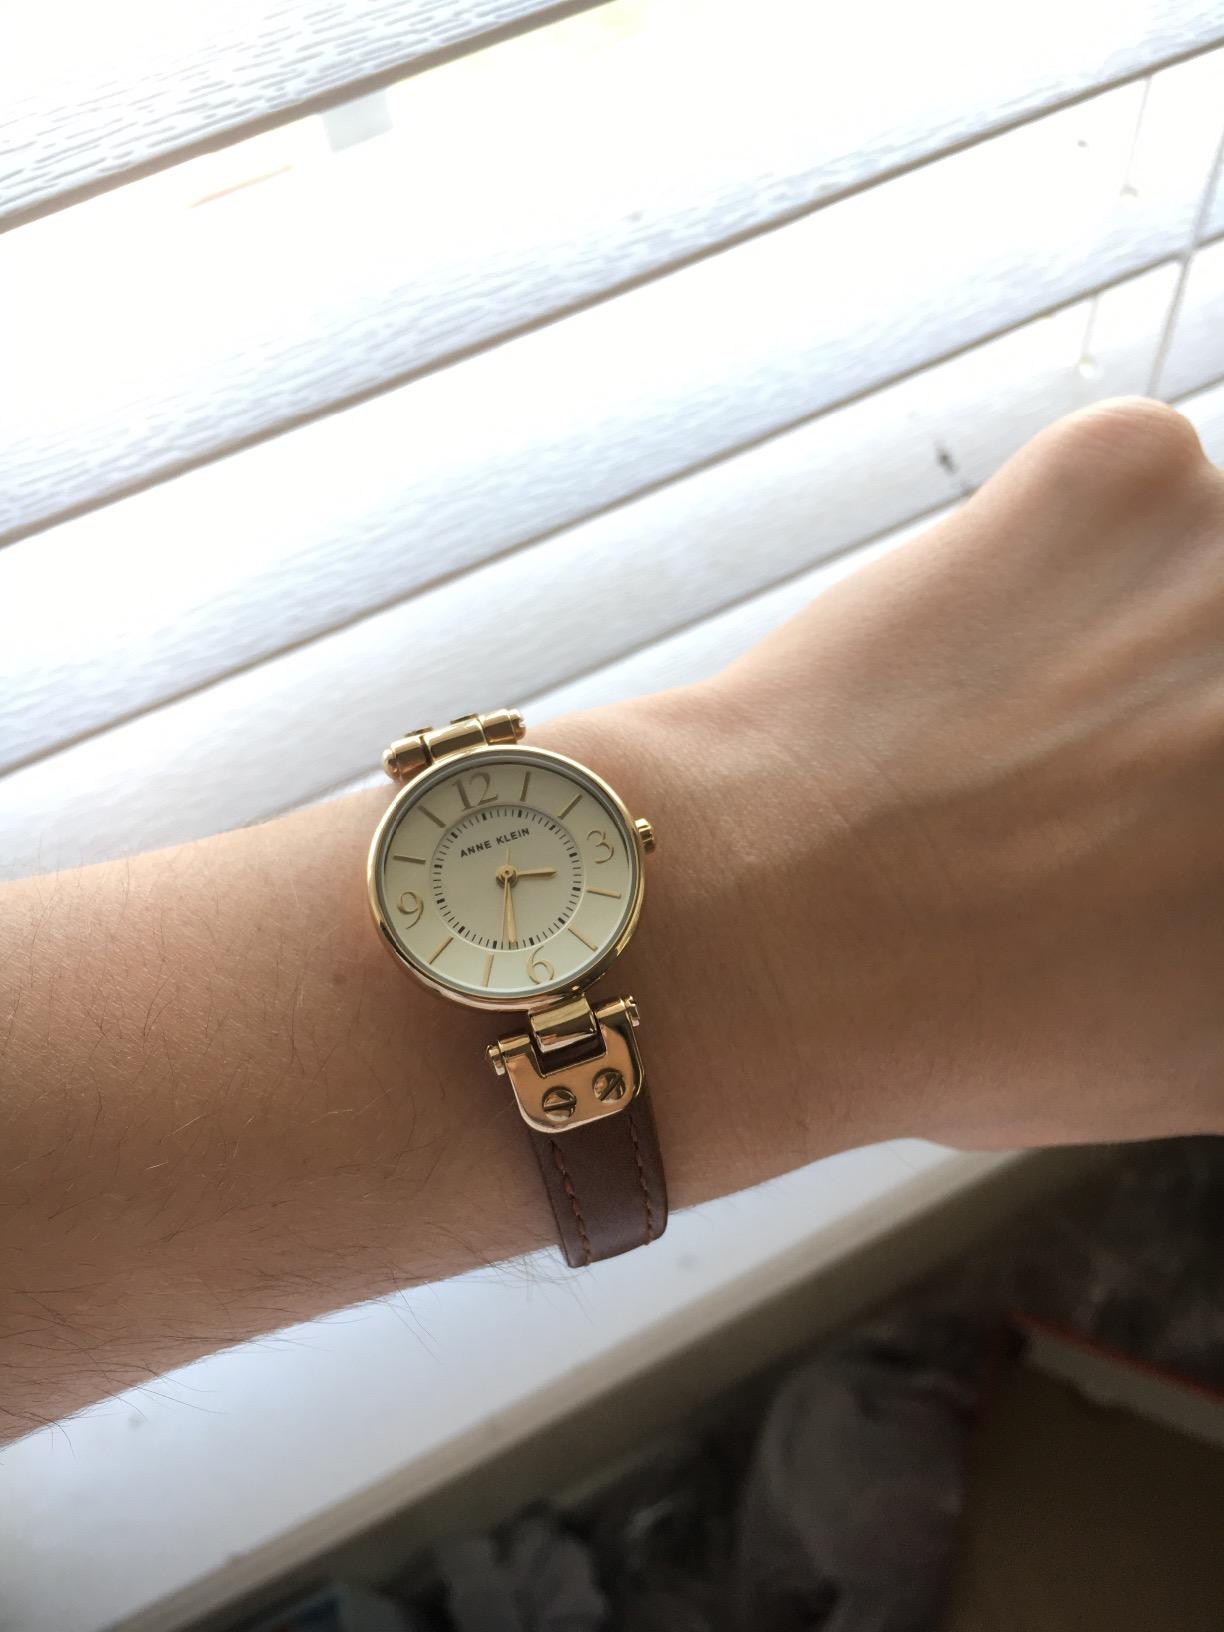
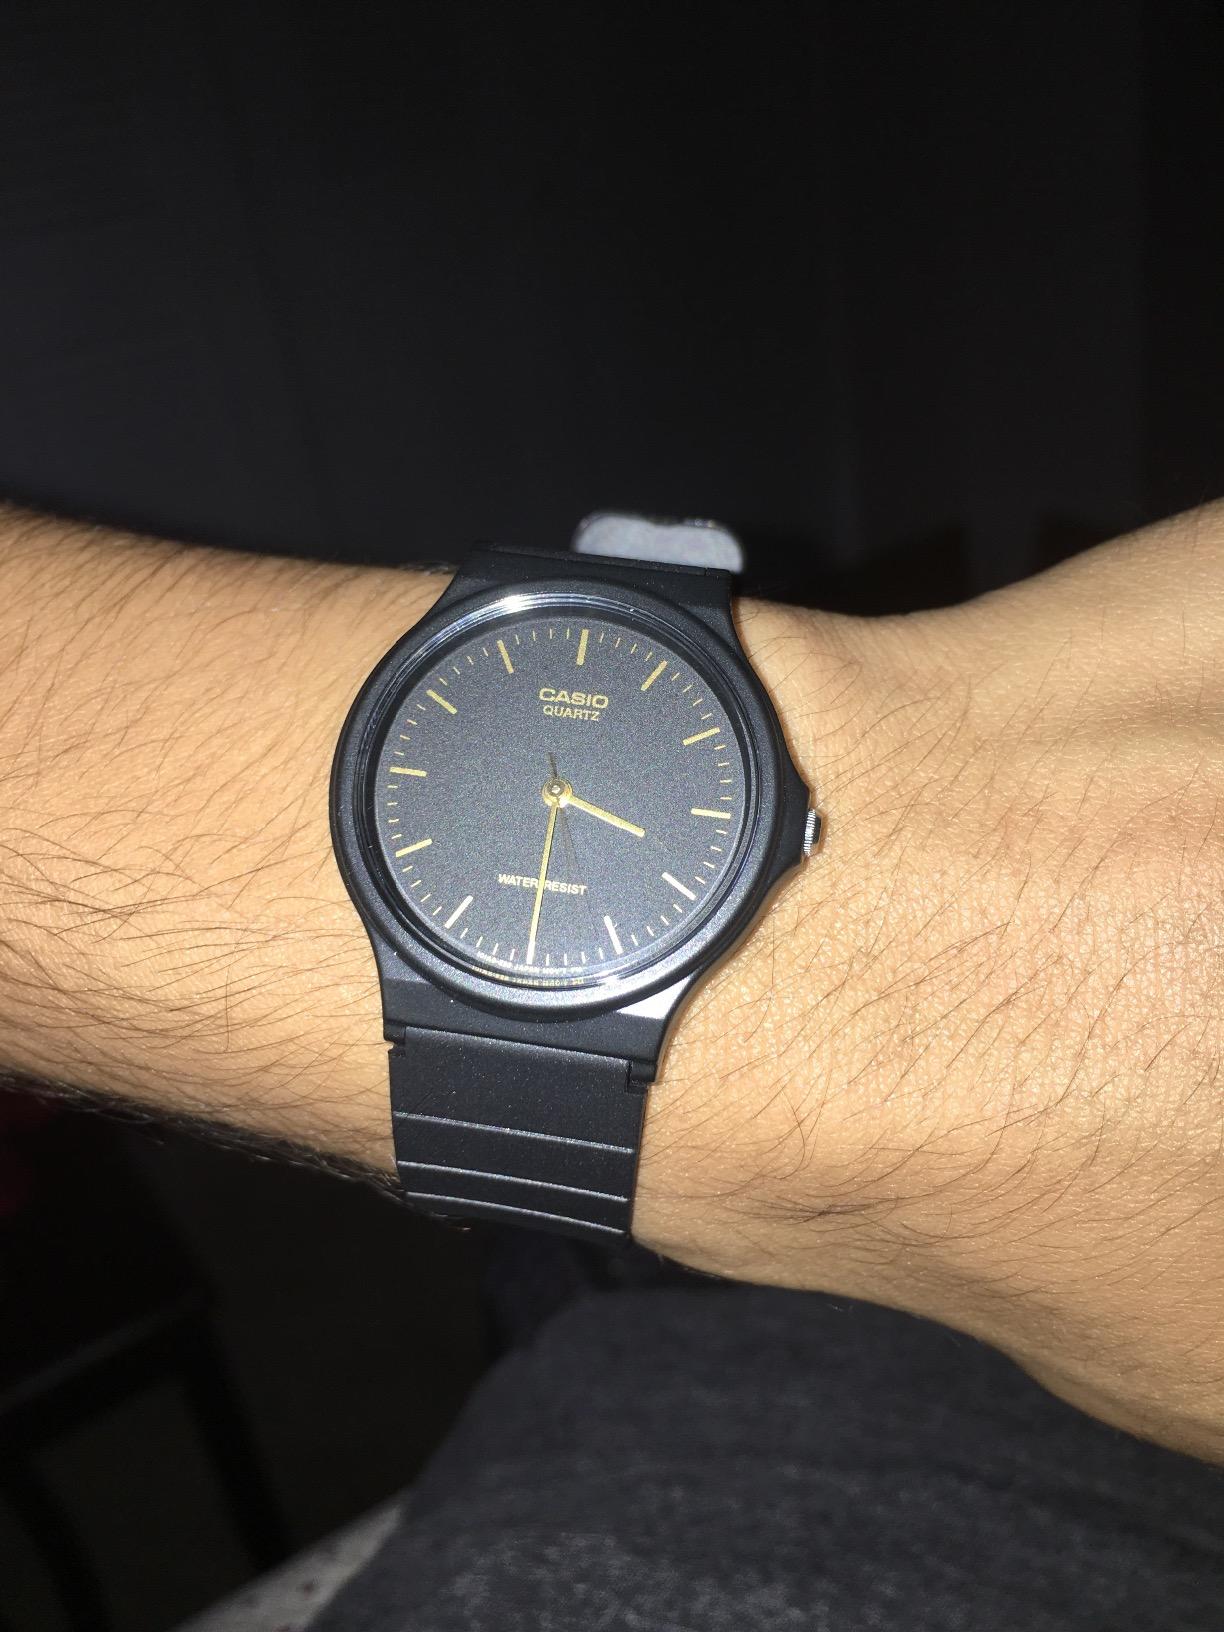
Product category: accessories_watch
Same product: no